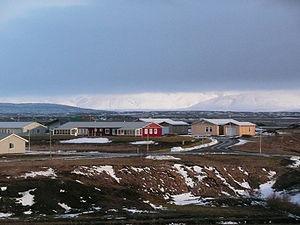
Hrunamannahreppur est une commune du centre de l'Islande.